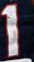
Number: 1